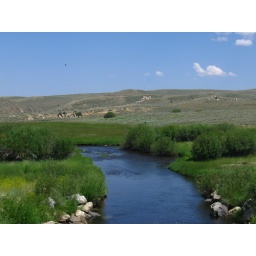
Such nice rivers around here. Every river had hundreds of birds flying around them.